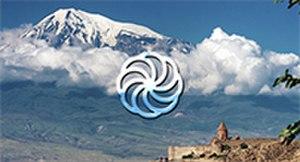
La culture de l'Arménie, pays de l'Asie du Caucase, désigne d'abord les pratiques culturelles observables de ses habitants.